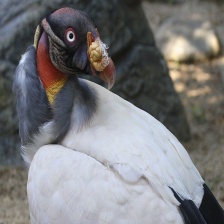
Species: KING VULTURE
Scientific name: SARCORAMPHUS PAPA
ImageNet parent category: vulture